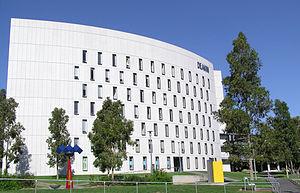
L'université Deakin est une université publique australienne, ayant accueilli près de 33 600 étudiants de l'enseignement supérieur en 2007. Elle possède des campus à Geelong, Melbourne et Warrnambool au Victoria. Elle doit son nom à Alfred Deakin, le deuxième premier ministre d'Australie.